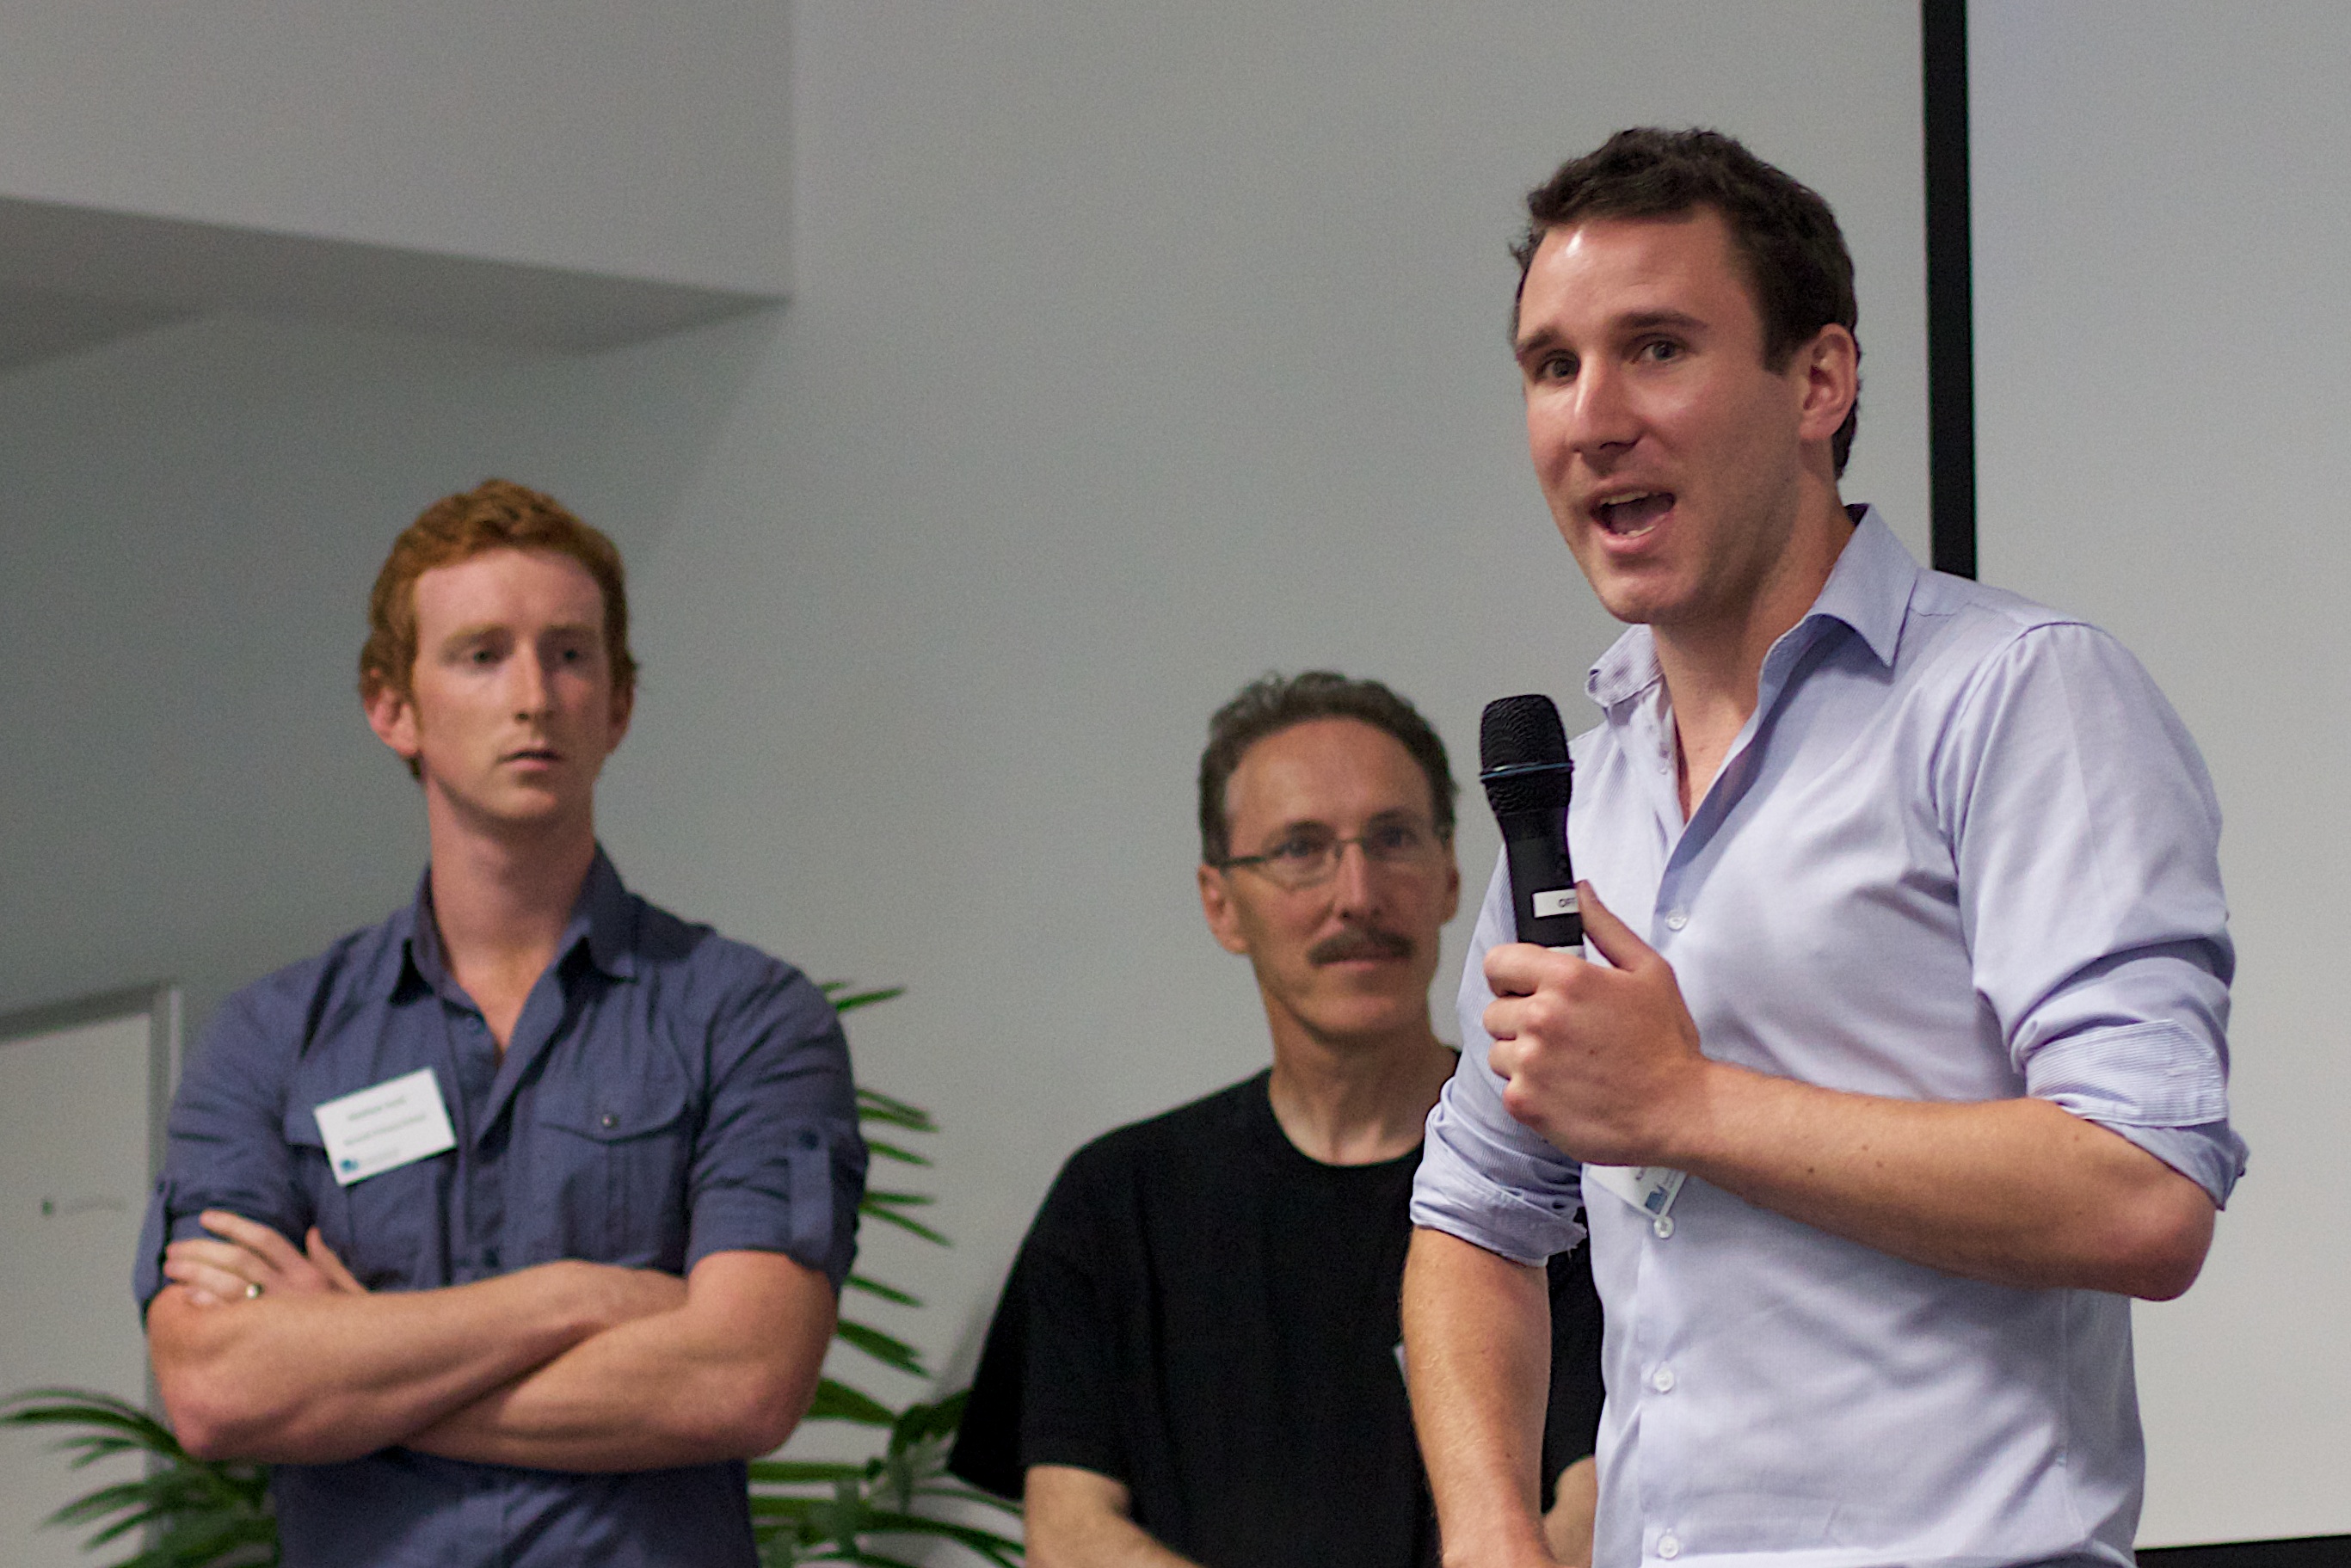
technology, communication, professional, profession, conversation, team, auodyssey, plpconnectu, entrepreneur, electronic device, public relations